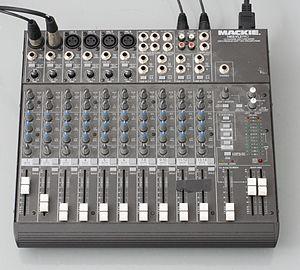
Mackie est une marque américaine, et filiale de LOUD Technologies, fondée par Greg Mackie. Elle est spécialisée dans le matériel de sonorisation et d'enregistrement : ses tables de mixage, ses enceintes et ses surfaces de contrôle sont utilisées partout dans le monde par les professionnels de la musique. Cette marque est considérée par beaucoup comme étant une référence en console de mixage bon marché. Le matériel est conçu aux USA mais entièrement fabriqué en Chine. N'étant certes pas toutes du niveau des Soundcraft et consorts, elles proposent une alternative économique à ces dernières.